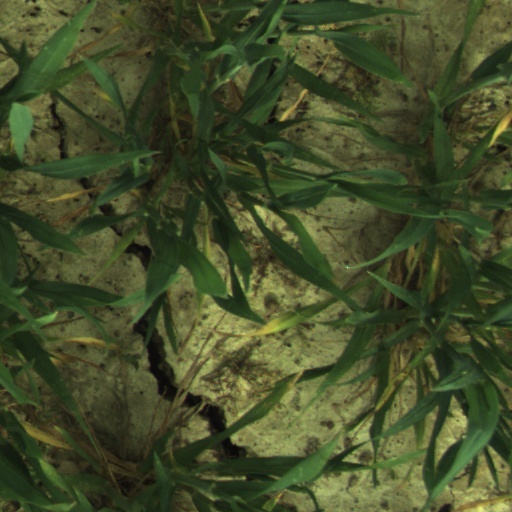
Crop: wheat